Rayar Parambarai

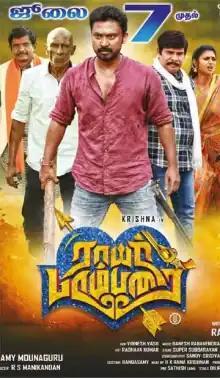
Theatrical release poster

Rayar Parambarai is a 2023 Indian Tamil-language comedy drama film directed by Ramnath T. The film stars Krishna, Sharanya R Nair, Anshula Dhawan and Kritika Singh Yadav with Anandaraj, Srinivasan, Rajendran, R. N. R. Manohar, Manobala, Kalloori Vinoth, K. R. Vijaya, Kasthuri Shankar, Bava Lakshmanan, Thangadurai, Shaalu Shammu and Lollu Sabha Seshu in supporting roles.